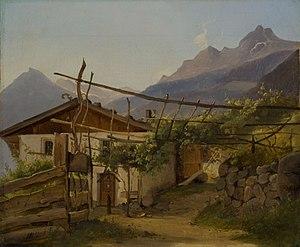
La treille est un type de conduite de la vigne utilisé en viticulture dans certains jardins, façades de maison, ou vignobles. Il consiste à faire monter des ceps, contre un mur, un treillage, une pergola, ou un arbre.